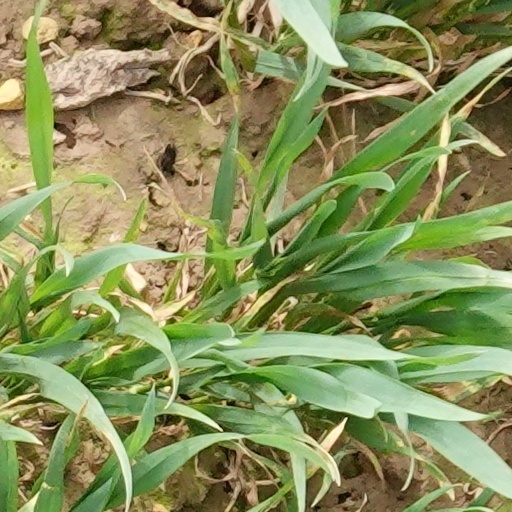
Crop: wheat